Cultivated plant taxonomy

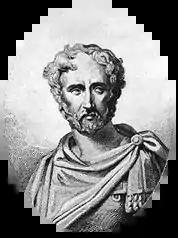
Pliny the Elder (29–79 CE)

The first record of a named cultigen occurs in "De Agri Cultura". written about 160 BCE by Roman statesman Cato the Elder (234–149 BCE) in a list that includes 120 kinds (cultivars) of figs, grapes, apples and olives. The names are presented in a way that implies that they would have been familiar to fellow Romans. The "cultivar" names were mostly of one word and denoted the provenance of the cultivar (the geographical origin of the place where the plant selections were made). Writers up to the 15th century added little to this early work. In the Middle Ages the book of hours, early herbals, illuminated manuscripts and economic records indicate that plants grown by the Romans found their way into monastery gardens. For example, in 827 CE the following herbs were mentioned in the poem "Hortulus" by Walafrid Strabo as growing in the monastery garden of St Gallen in Switzerland: sage, rue, southernwood, wormwood, horehound, fennel, German iris, lovage, chervil, Madonna lily, opium poppy, clary, mint, betony, agrimony, catmint, radish, gallica rose, bottle gourd and melon. It seems likely that aromatic and culinary herbs were quite widespread and similar lists of plants occur in records of plants grown in Villa gardens at the time of Charlemagne (742–814 CE).